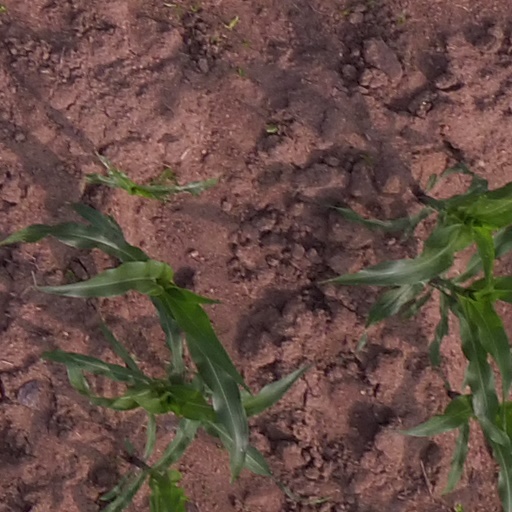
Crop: maize; corn